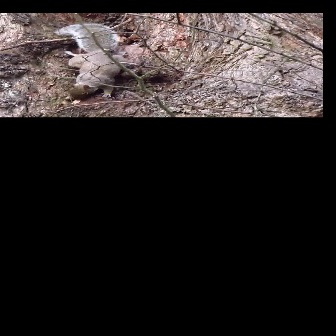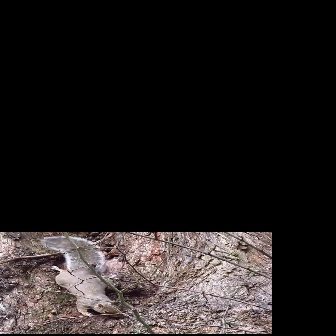
  Please identify the target specified by the bounding box [52,23,128,99] in the first image and locate it in the second image. Return the coordinates in [x_min,y_min,x_max,y_max] format.
Answer: [40,236,122,318]